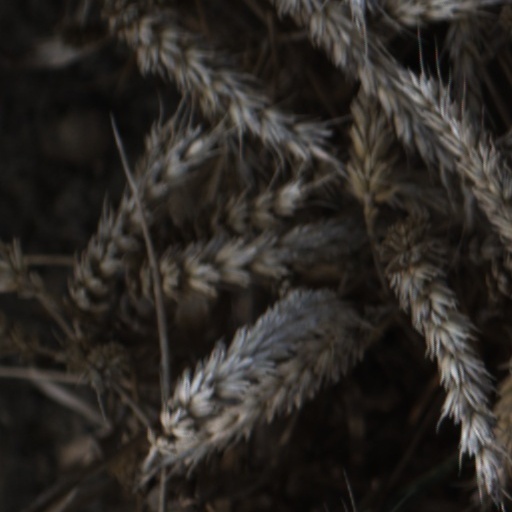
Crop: wheat